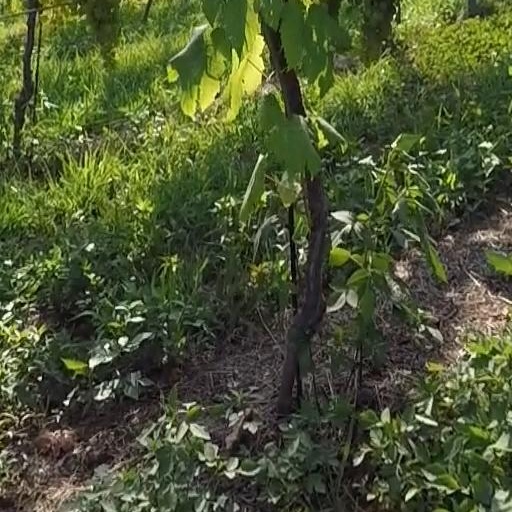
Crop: grape